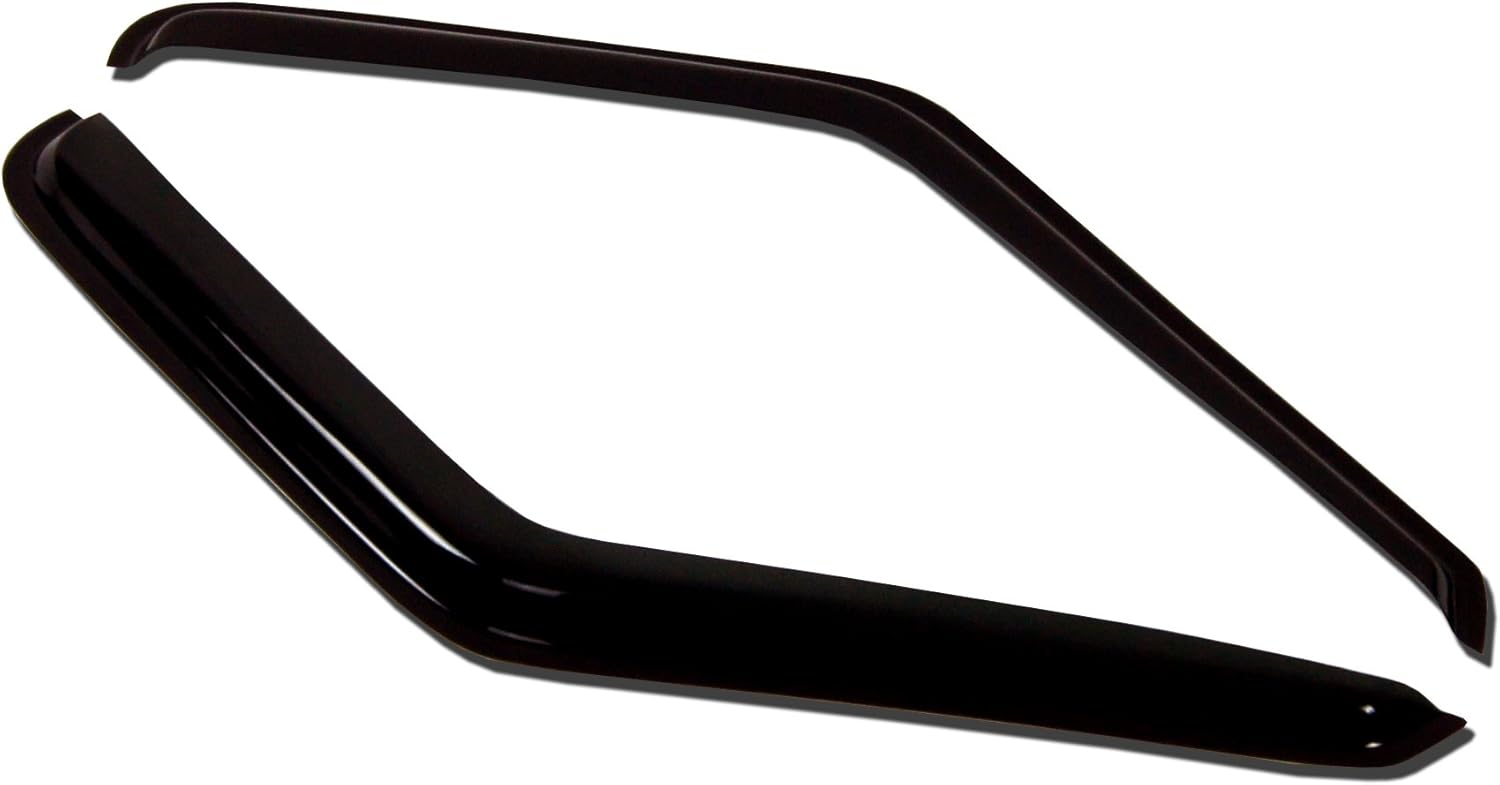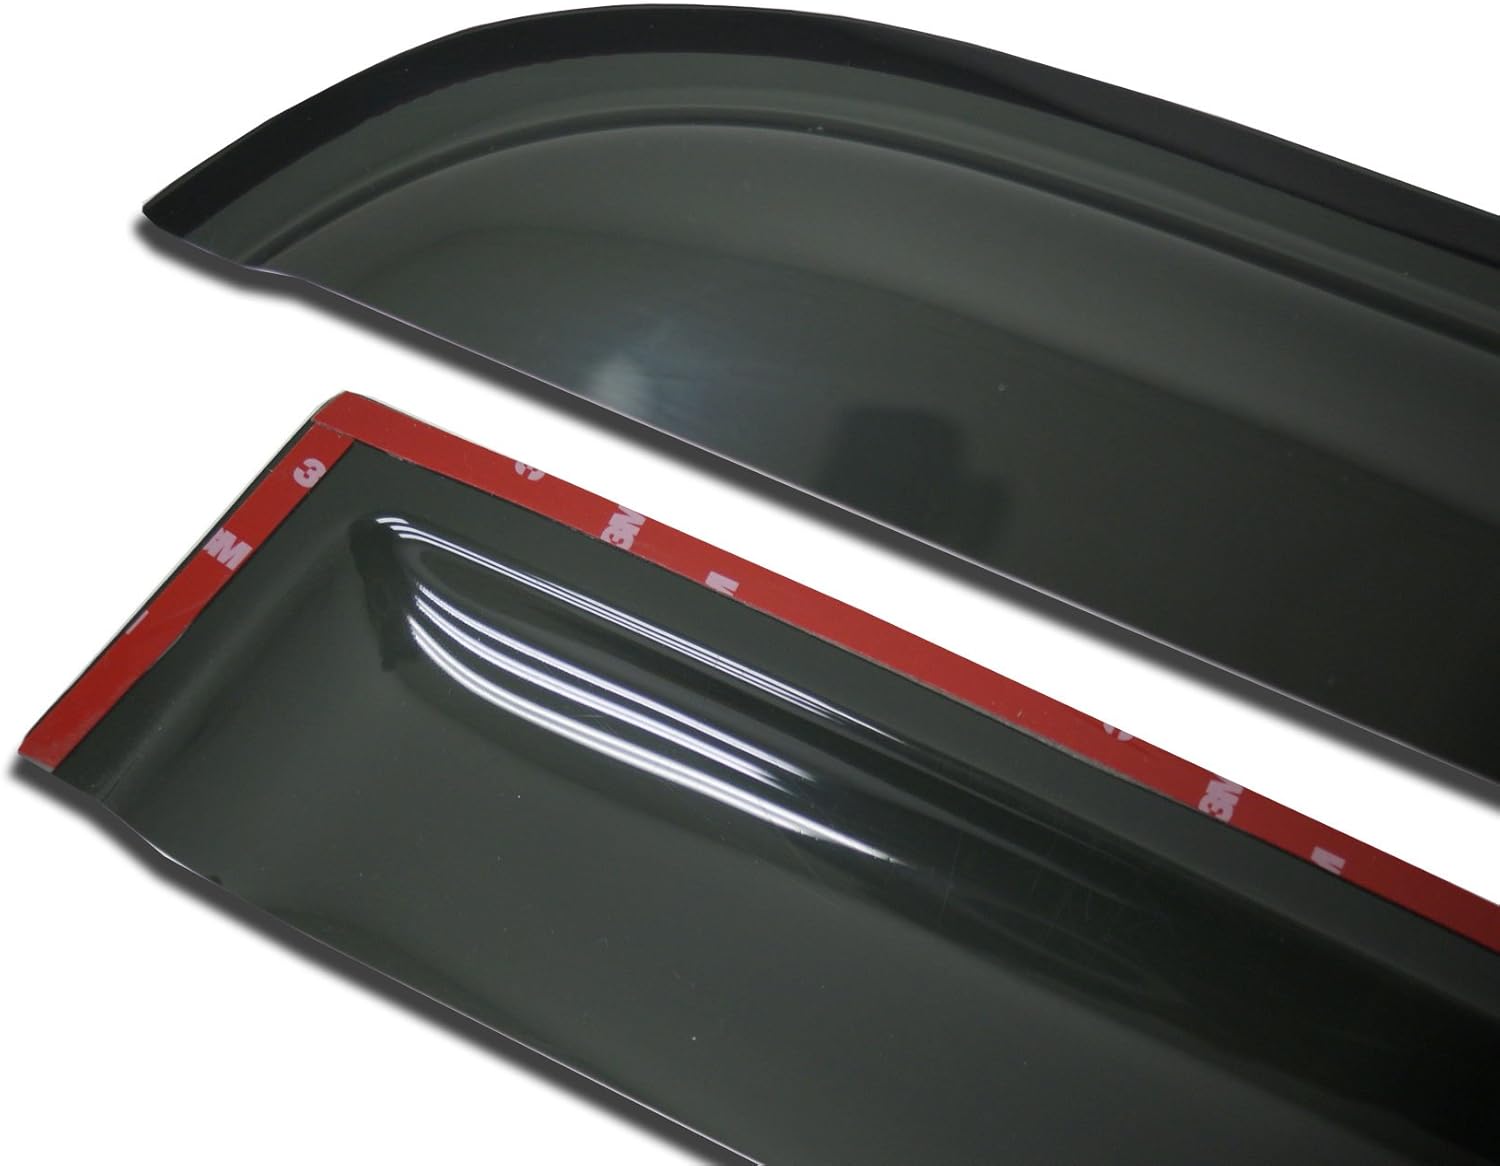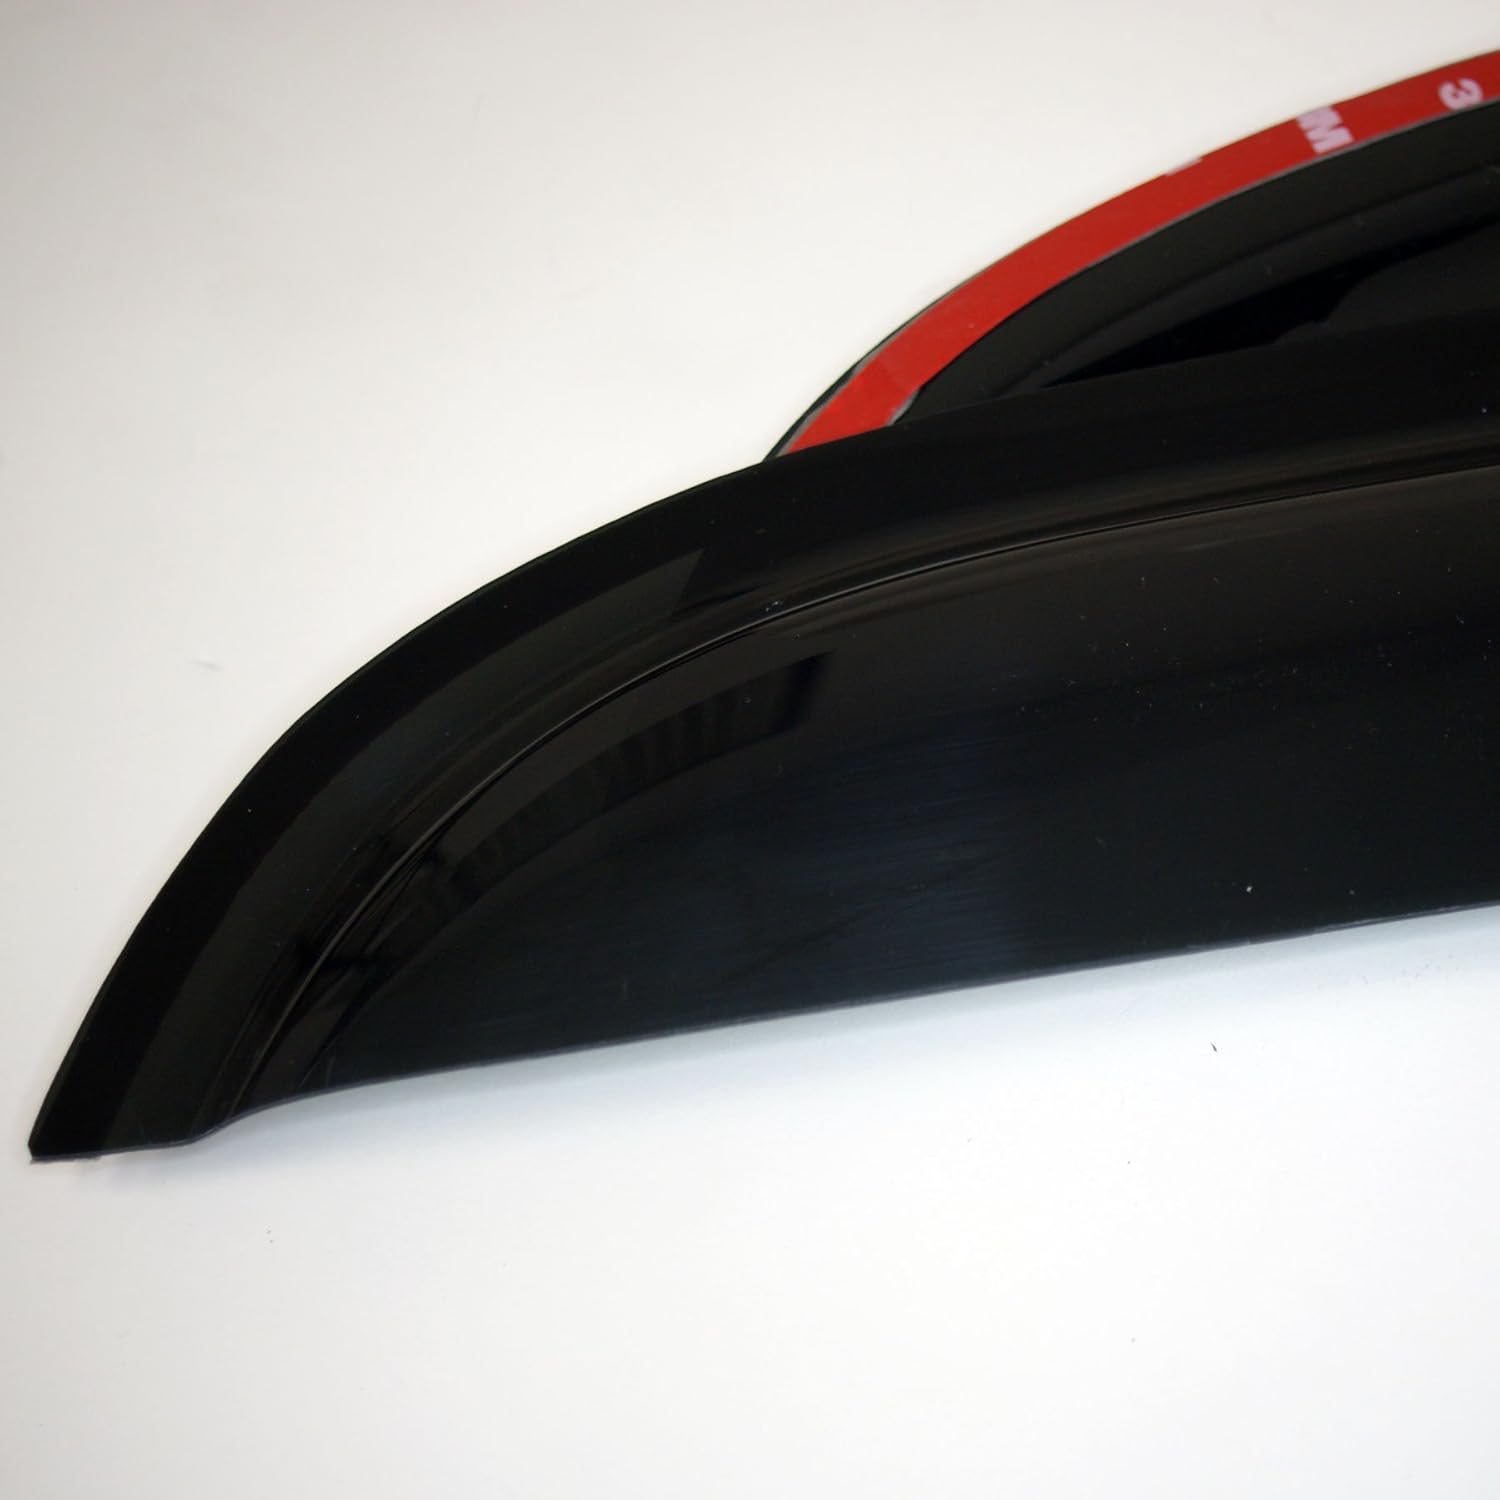
TuningPros WV-086-3 Window Visor Deflector Rain Guard Dark Smoke 2-pc Set
Category: Automotive
This window visors deflector are the most popular accessory for all vehicles. Whether you're on the move or in the parking lot, this visors create cabin comfort by keeping rain out, letting fresh air in and reduce heat buildup in parked vehicles when partially open. Made with reinforced acrylic in dark smoke color. This visor provide 100% color fade resistant guarantee. It is easy to install and 'No-Holes-To-Drill'. Installation with included OEM approved tape. Just clean and apply. Custom made to fit on each specific model.Spec & Features:1) Reinforced Acrylic in Dark Smoke Color2) Standard Profile Window Visor3) Easy to Install with Included OEM Approved Tape. Just Clean and Apply!4) Helps to Reduce Heat Build-up in Parked Vehicles by Allowing Windows to be Partially Open5) Keeps Rain Out and Lets Fresh Air In6) 100% Color Fade Resistant Guarantee7) Custom fit for your vehicle; This part is guaranteed to fit: Pontiac Montana 1999-2005Fit Following Make/Year/Model:Make/ Year: Pontiac Montana 1997 1998 1999 2000 2001 2002 2003 2004Model: Base (For 2 Door. Included 2pcs Visor Only. Outside Mount Visor.)Two Doors/ 2 Drs only
Features: Reinforced acrylic in dark smoke color; Outside Mount Visor(not In-Channel) | keeping rain out, letting fresh air in and reduce heat buildup in parked vehicles when partially open | 100% color fade resistant guarantee; Easy no-drill application | Installation with included approved tape; Just clean and apply; Pictures show for reference only | Custom fit for your vehicle; This part is guaranteed to fit: Pontiac Montana 1999-2005